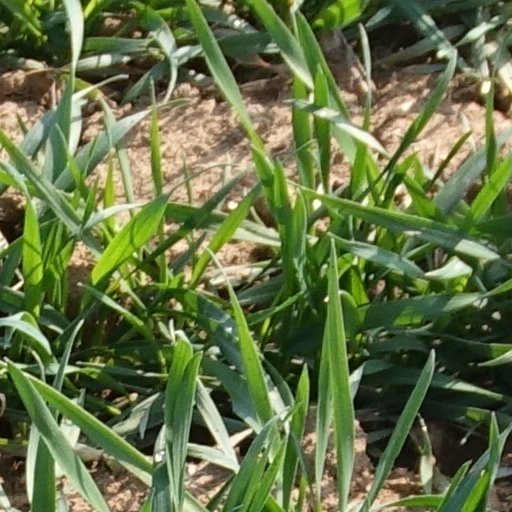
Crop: wheat